Upstairs cafés in Hong Kong

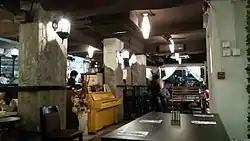
Upstairs café with garden theme

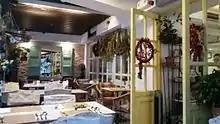
Interior of an upstairs café

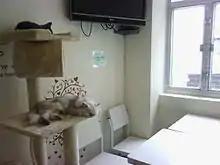
Cat café in Hong Kong

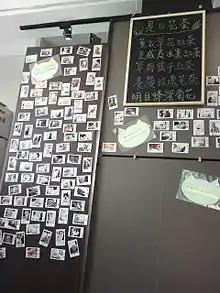
Cat café in Hong Kong

Upstairs cafés are cafés in Hong Kong that are located above street level. They became popular in the early 2000s and are mainly located in the upper floors of old commercial and mixed residential/commercial buildings in districts such as Mong Kok, Tsim Sha Tsui and Causeway Bay. Hong Kong’s dining guide websites such as OpenRice have a dedicated classification for these types of catering outlets.